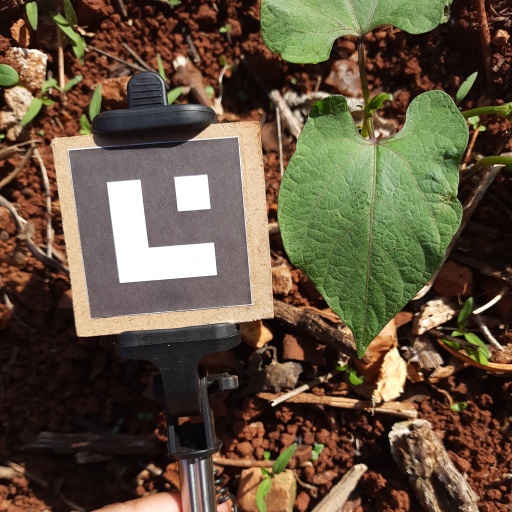
Observations: wavy surface, no eating holes, under sunlight